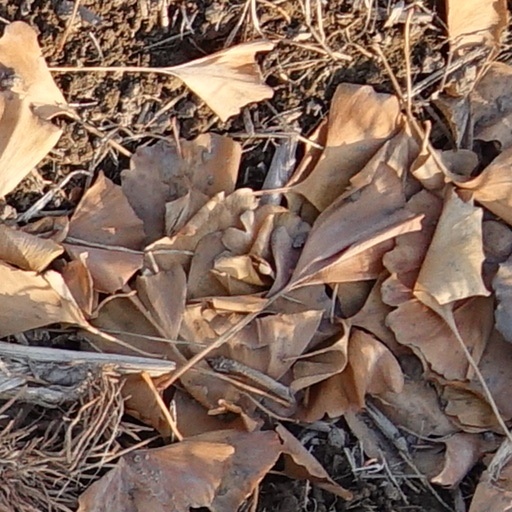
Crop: wheat